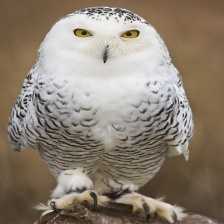
Species: SNOWY OWL
Scientific name: BUBO SCANDIACUS
ImageNet parent category: great_grey_owl